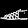
Label: Sandal